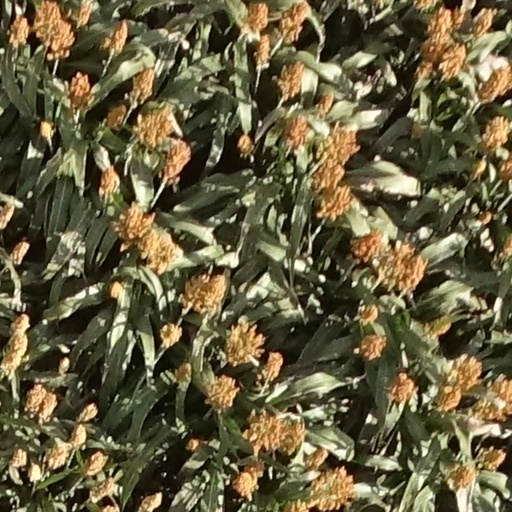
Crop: sorghum